Rail transport in China

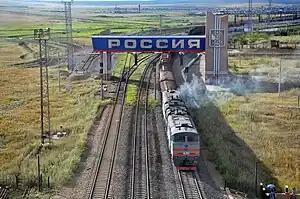
A train leaving Russia and entering China at Manzhouli.

As of 2013, China's rail inventory included 21,100 locomotives, a net increase of 261 from the year before. Electric locomotives were 55.0% of the total, with diesel locomotives accounting nearly all of the remainder. In 2011, there were 19,431 locomotives owned by the national railway system. Another 352 locomotives are owned by local railroads and 604 operated by joint-venture railways.